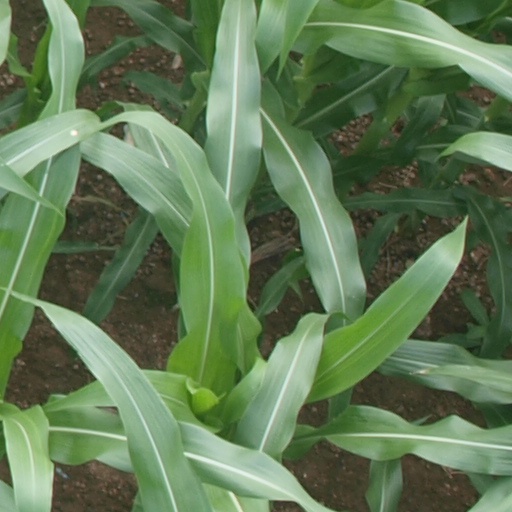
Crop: maize; corn